Malcolm Tucker

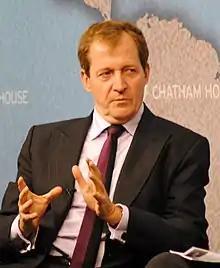
The character was inspired by Tony Blair's spin doctor Alastair Campbell's reputation.

The character is based on several figures, most notably real life Director of Communications for Prime Minister Tony Blair, Alastair Campbell, who admitted to his liberal use of profanities in the workplace. Capaldi later revealed that his personal preferable inspiration for the character was notorious Hollywood producers, most notably Harvey Weinstein.